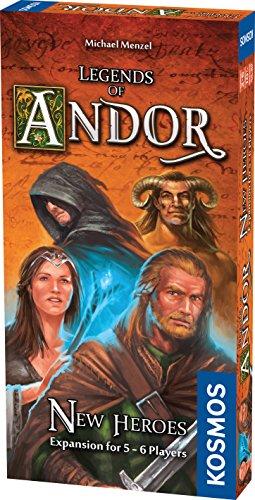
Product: Legends of Andor New Heroes 5 and 6 Player Expansion Cooperative, Family, Strategy Board Game by Kosmos | Expand The Award Winning Game Legends of Andor
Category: Toys & Games | Games & Accessories | Board Games
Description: This expansion Requires the legends of base game.
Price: $17.89
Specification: ProductDimensions:5.8x1.6x11.6inches|ItemWeight:14.1ounces|ShippingWeight:1pounds(Viewshippingratesandpolicies)|DomesticShipping:ItemcanbeshippedwithinU.S.|InternationalShipping:ThisitemcanbeshippedtoselectcountriesoutsideoftheU.S.LearnMore|ASIN:B015OKL5QI|Itemmodelnumber:692261|Manufacturerrecommendedage:10-15years